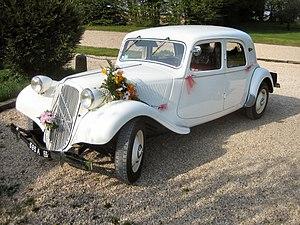
Citroën Traction Avant stationnée dans la cour du château de Sancy jouxtant l'église Notre-Dame de l'Assomption à Sancy (Seine-et-Marne). Español: Citroën Traction Avant estacionado en el patio del castillo de Sancy contiguo a la iglesia de Nuestra Señora de la Asunción en Sancy (Sena y Marne), Francia.